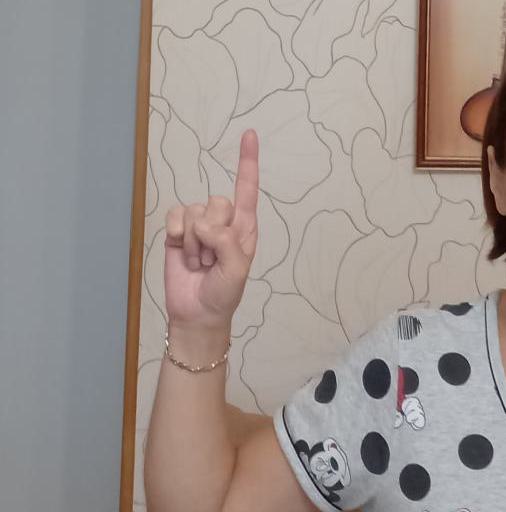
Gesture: one